Anita Groener

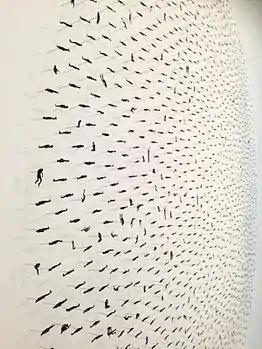
Anita Groener: 'STATE'; installation shot, Witteveen Gallery, Amsterdam, May 2013

Groener is currently best known for her drawings and drawing-like paintings, sometimes with cut-outs pinned to a wall and often of very large scale. Groener's work over the decade, 2005 – 2015, is simultaneously sparse and seemingly overpopulated. For example, of the eponymous artwork in her 2013 show "State" at the Royal Hibernian Academy (RHA), Dublin, art critic Cristín Leach Hughes wrote, "Nearly 2,000 tiny individuals are trapped, held with pins. Stand back and they form the population of a spotlit planet, a floating sphere that points to man's ultimate insignificance. Step forward and they argue for the intimate importance of our presence in the scheme of things."